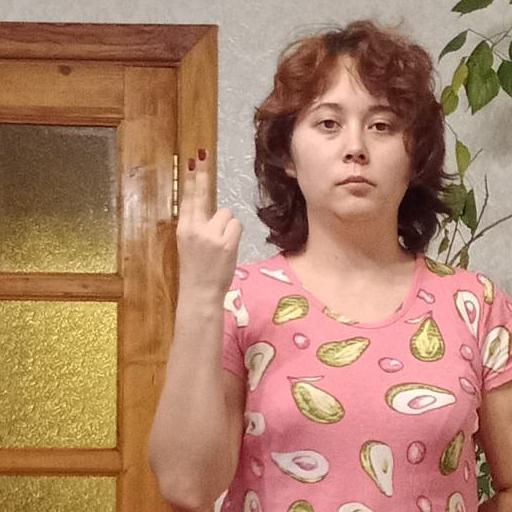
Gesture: two_up_inverted